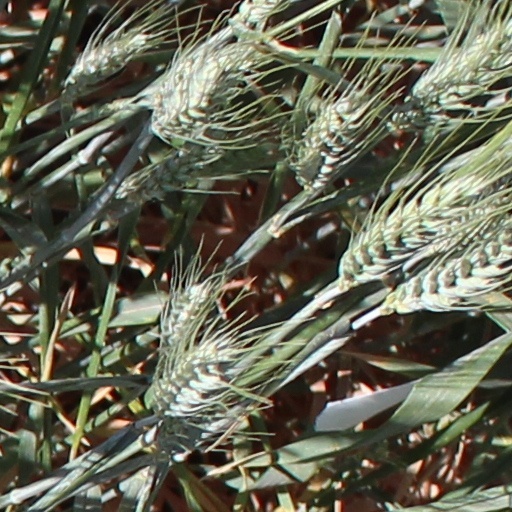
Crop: wheat